2005 Java–Bali blackout

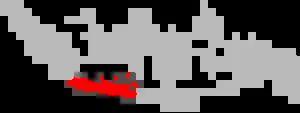
Provinces affected by the blackout. Not all areas within the political borders are affected.

The 2005 Java–Bali Blackout was a power outage across Java and Bali on 18 August 2005, affecting some 100 million people.